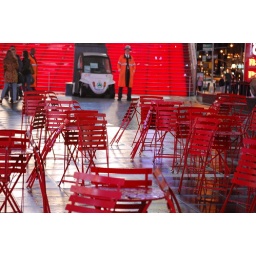
Strewn in the middle of Times Square, red chairs